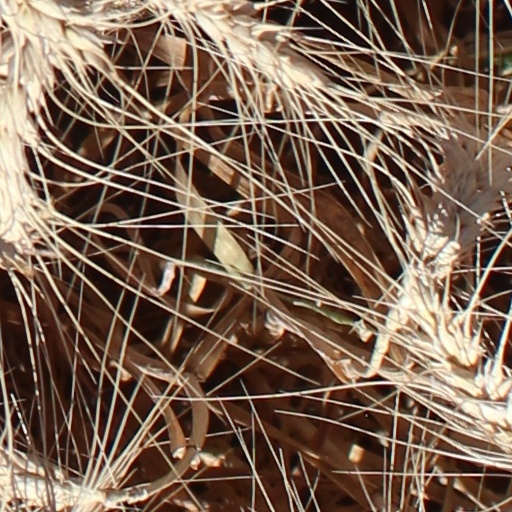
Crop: wheat